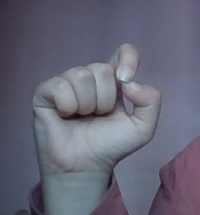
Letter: fa